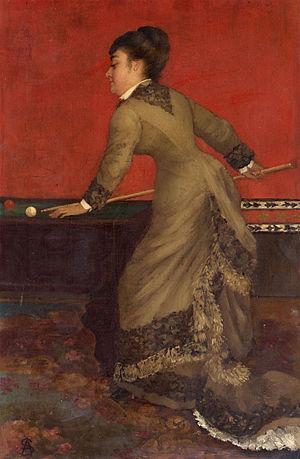
""Elégante au billard"""